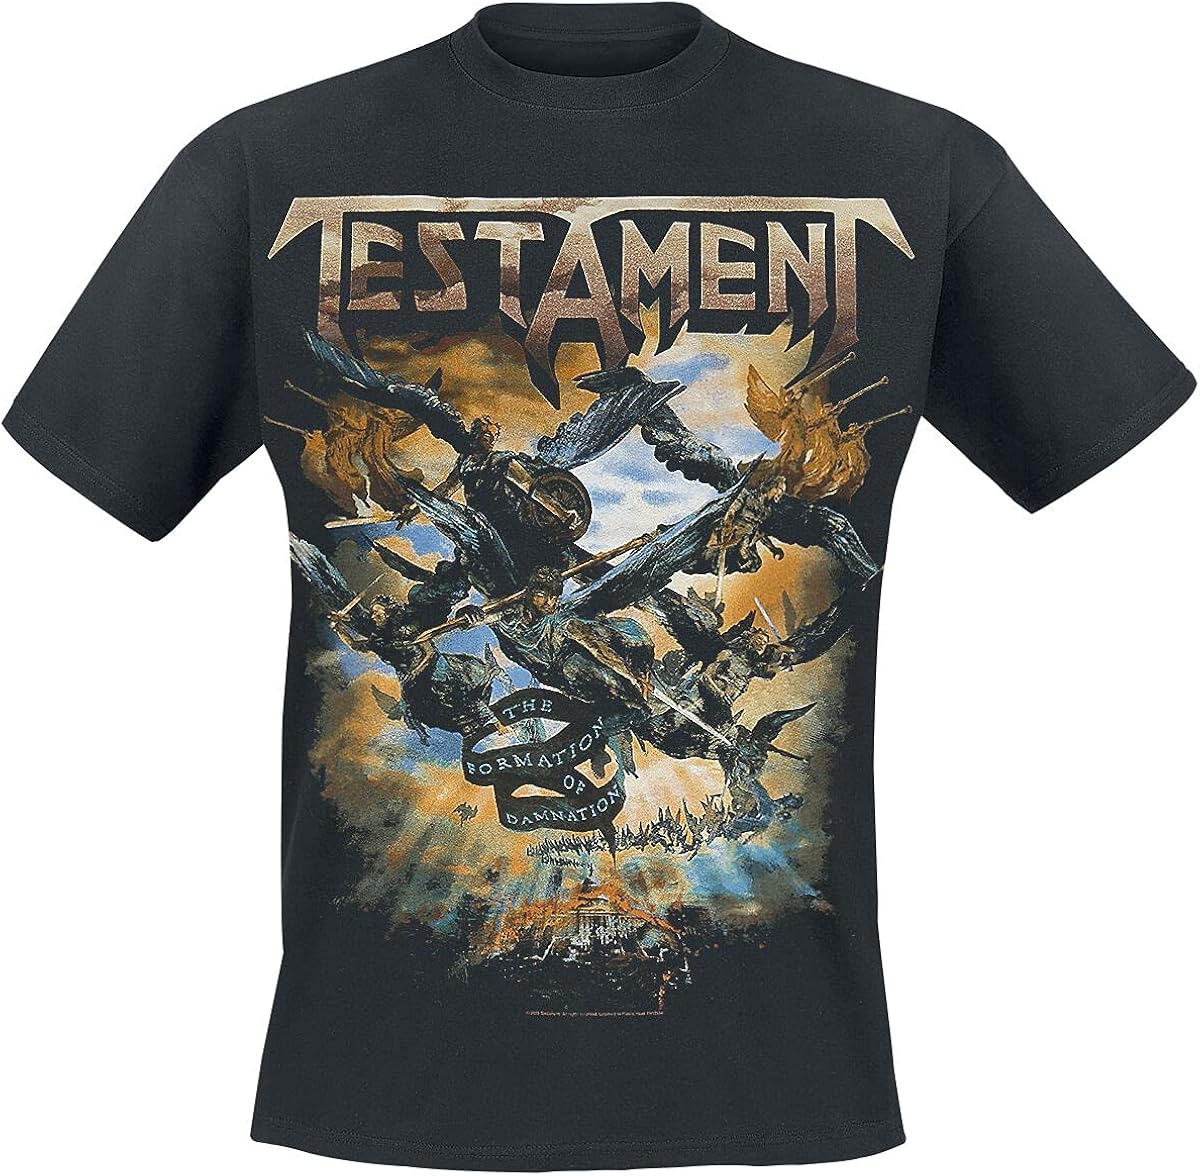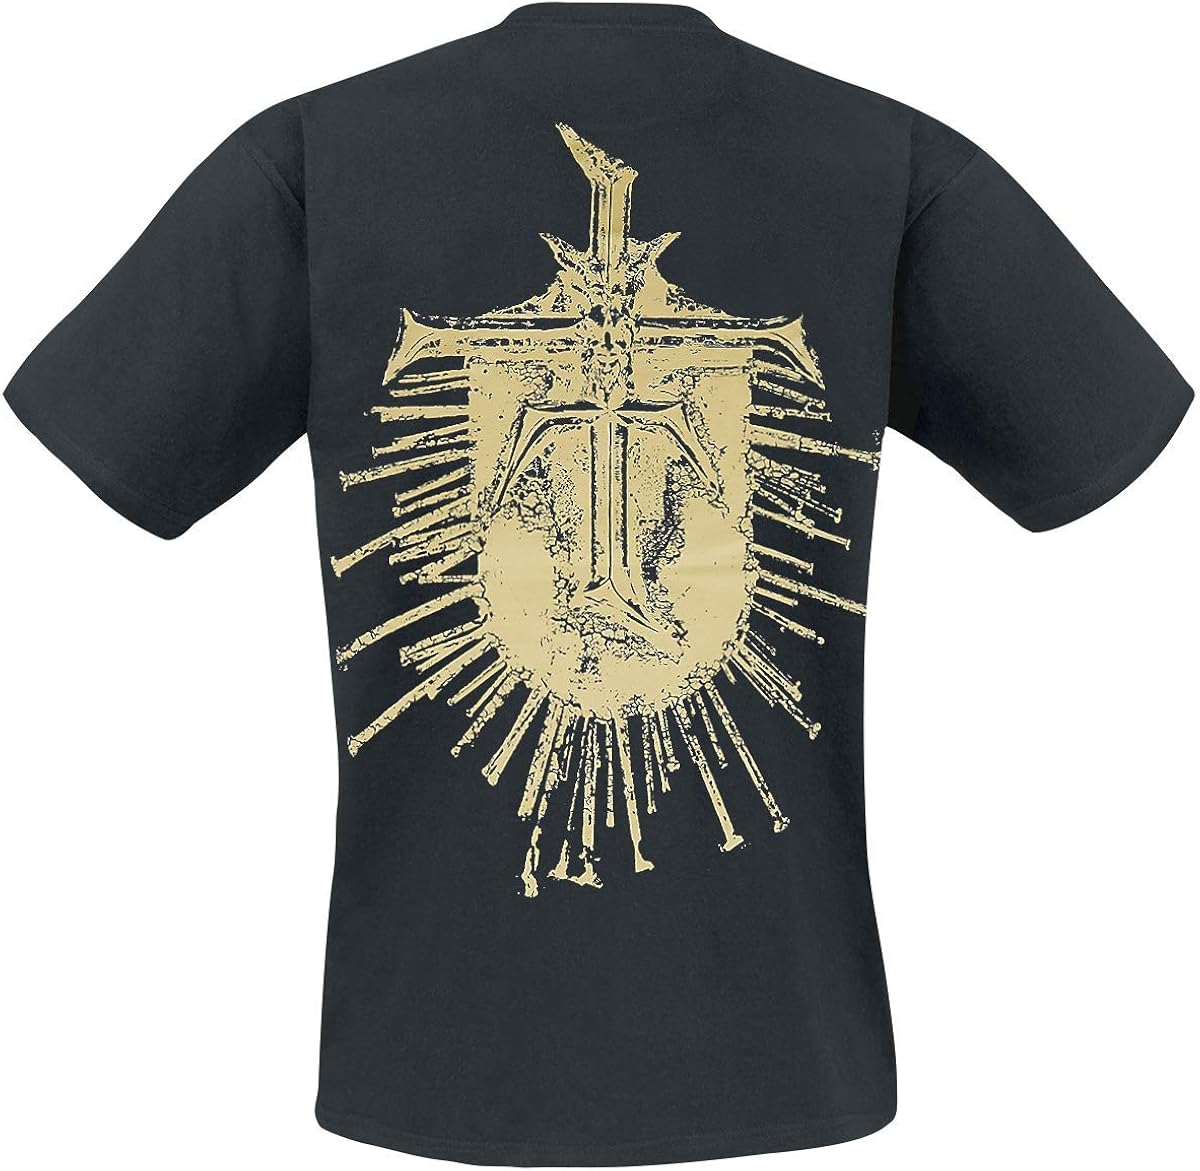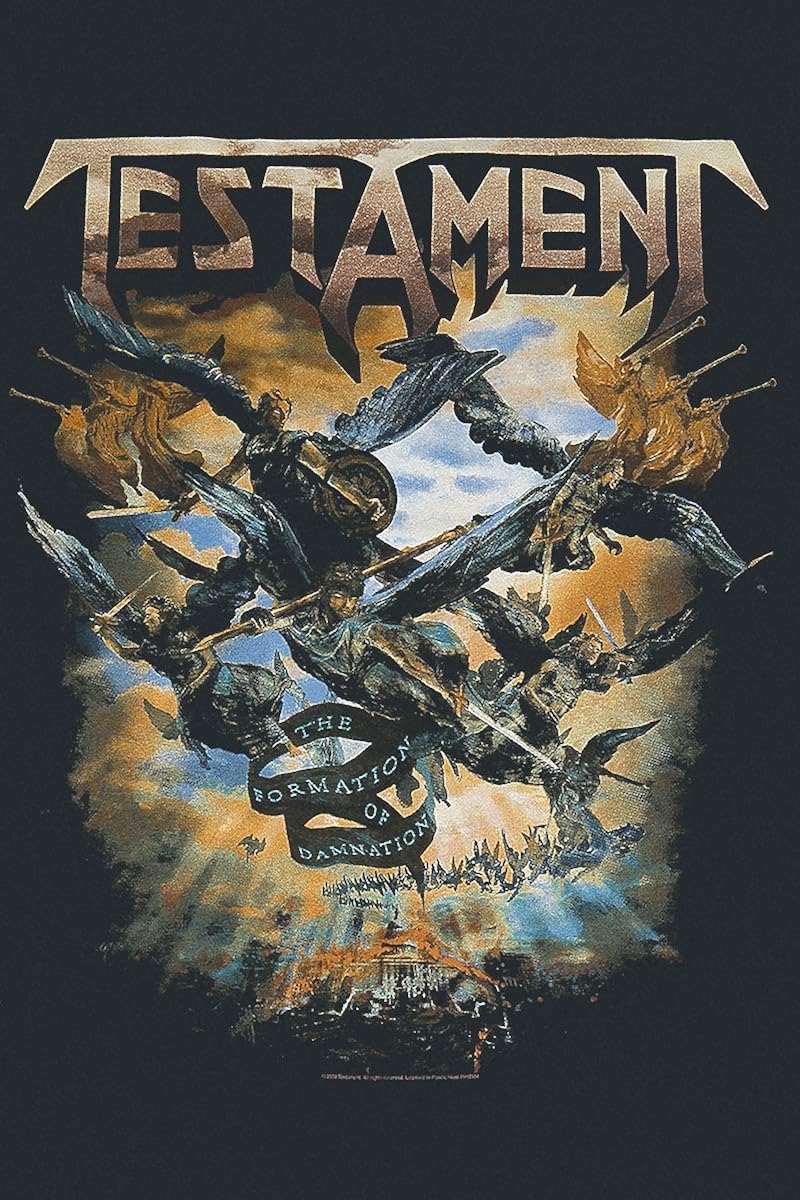
Plastic Head Testament 'The Formation of Damnation' (Black) T-Shirt
Category: AMAZON FASHION
100% Official Testament 'The Formation Of Damnation' (Black) T-Shirt printed on 100% cotton garment
Features: 100% Cotton | Pull On closure | Machine Wash | 100% Official | Short Sleeve | Unisex T-Shirt | Machine Washable | Quality Item